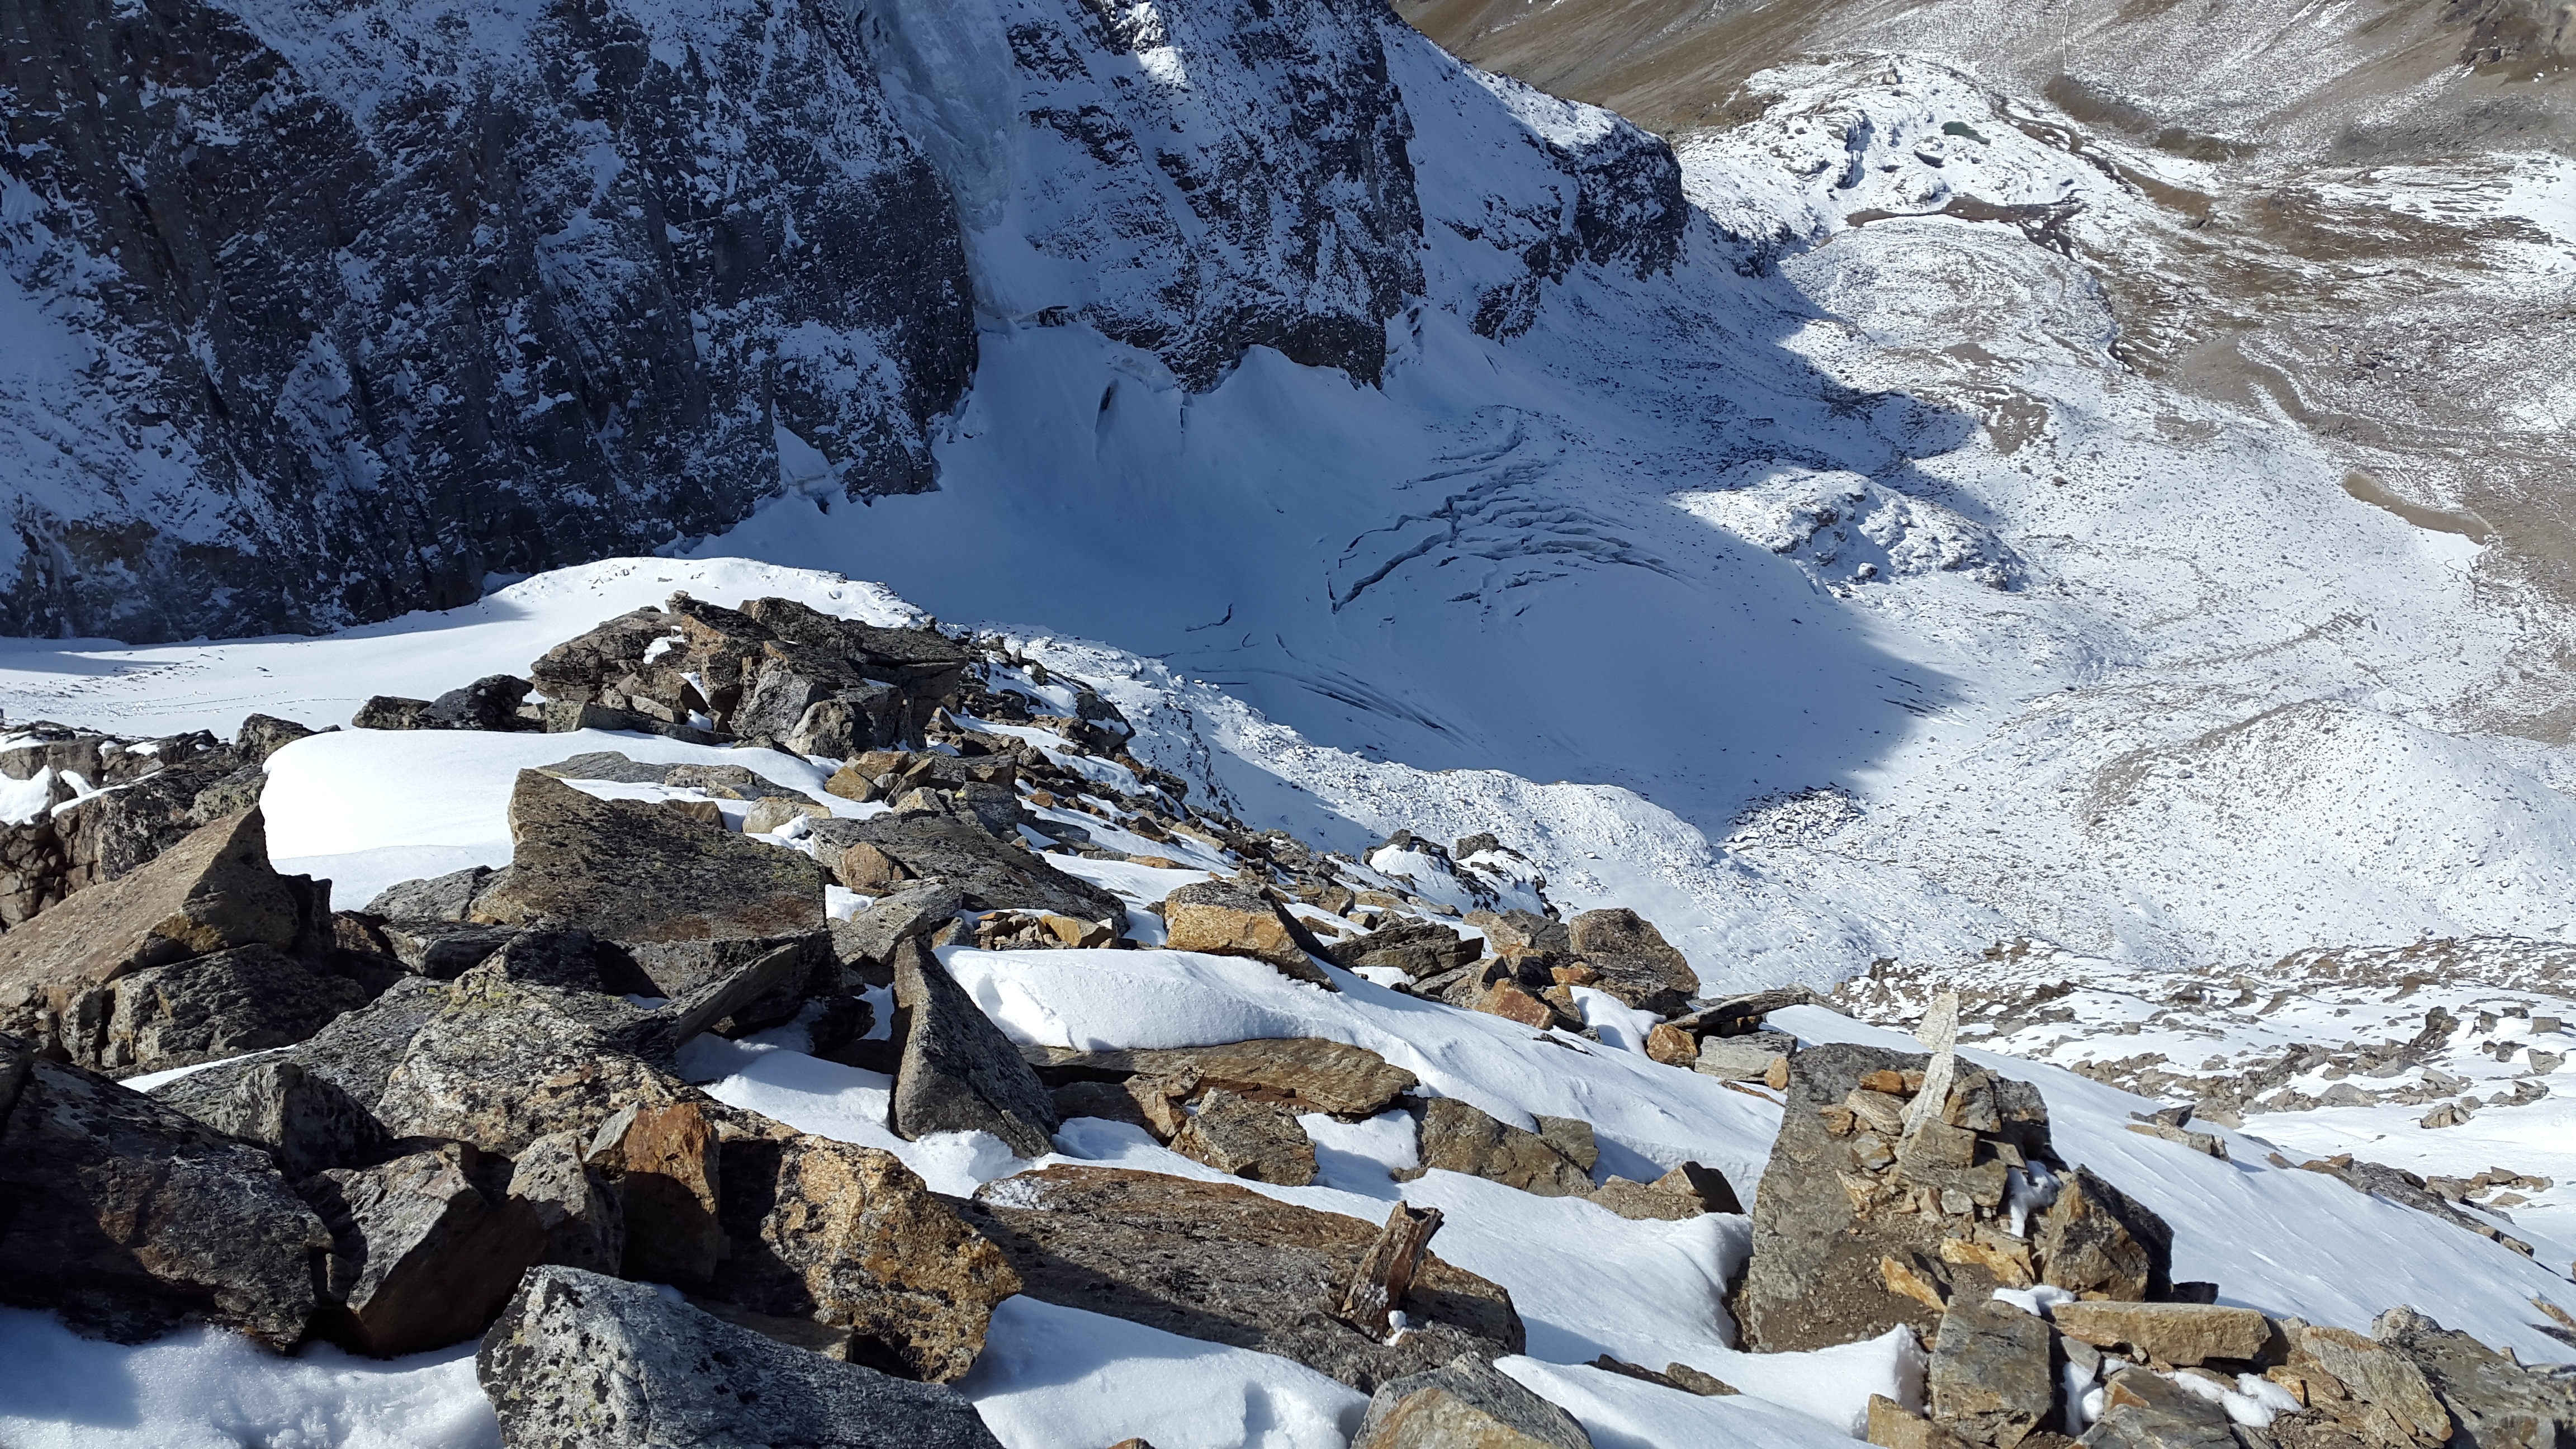
landscape, nature, wilderness, mountain, snow, winter, adventure, mountain range, ice, glacier, weather, snowy, alpine, terrain, season, ridge, summit, mountaineering, geology, mountains, alps, cirque, wintry, high mountains, moraine, landform, south tyrol, ortlergruppe, gebrige, high altitude mountain tour, geographical feature, mountainous landforms, geological phenomenon